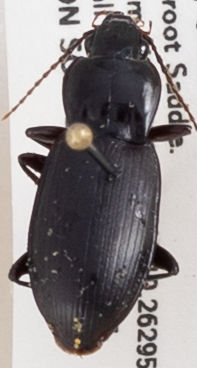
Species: Pterostichus ordinarius
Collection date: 2018-09-10
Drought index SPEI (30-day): -1.766
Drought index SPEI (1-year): -0.588
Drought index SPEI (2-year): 0.71